John Komnenos (son of Andronikos I)

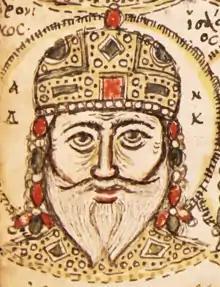
Miniature portrait of Andronikos I, from a 15th-century codex

When his father assumed the regency, John received an unspecified high title, but in November 1183, after Andronikos was crowned emperor and Alexios II was deposed and murdered, John was also named as co-emperor and heir apparent to his father. Andronikos' choice fell on John, rather than the older Manuel, because Manuel was known to object to his father's policies. John was considered more loyal, while furthermore his elevation to the throne adhered to the AIMA prophecy by having an emperor whose name started with "A" followed by one whose name (in Greek) started with "I".